List of UNLV Rebels head football coaches

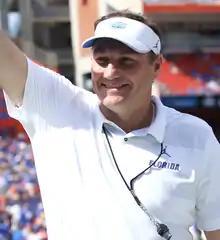
Dan Mullen has served as head coach of the Rebels since December 2024.

The UNLV Rebels college football team represents the University of Nevada, Las Vegas (UNLV) in the Mountain West Conference (MW). The Rebels compete as part of the NCAA Division I Football Bowl Subdivision. The program has had 14 head coaches and oneinterim head coach since it began play during the 1968 season. Since December 2024, Dan Mullen has served as head coach at UNLV.